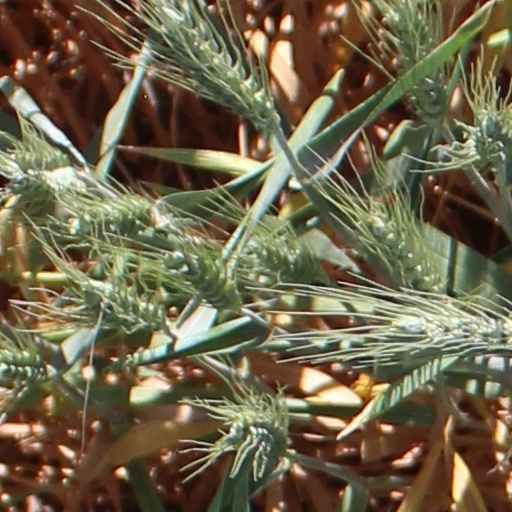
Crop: wheat